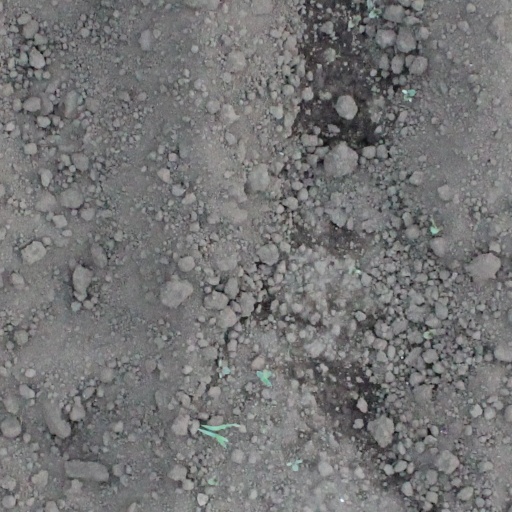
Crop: soybean